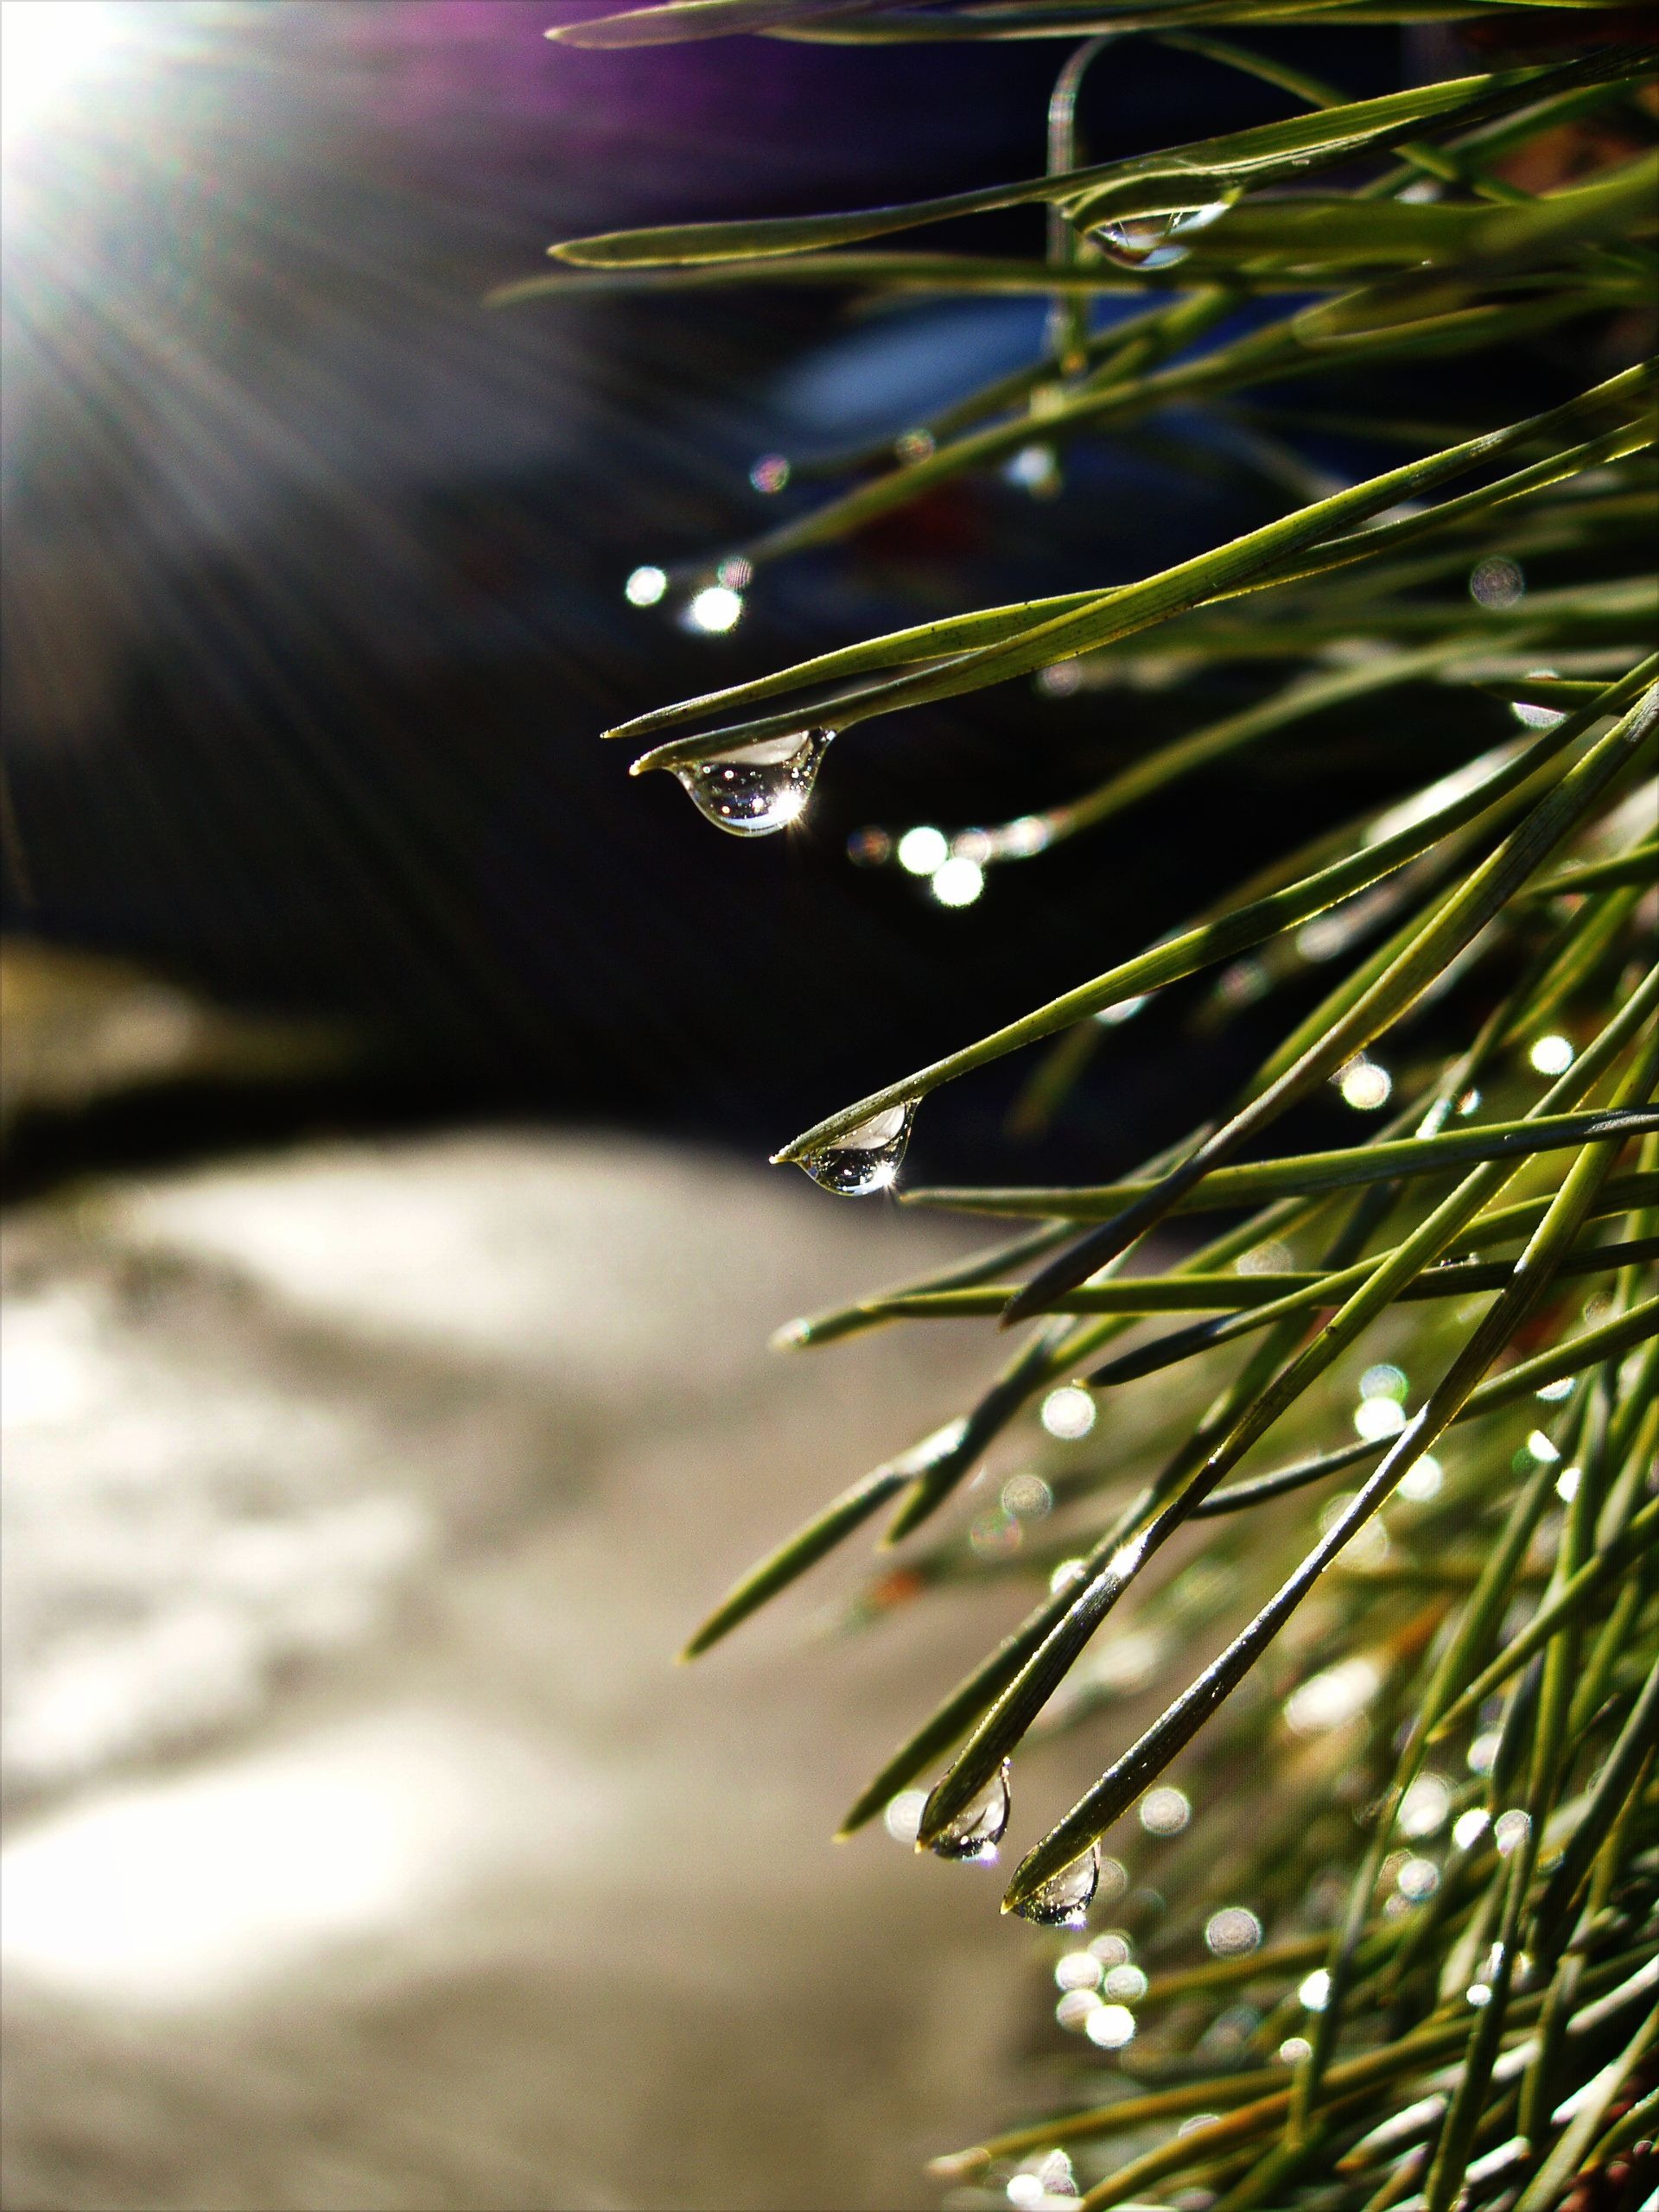
tree, water, grass, branch, dew, light, plant, sun, photography, sunlight, water drop, leaf, flower, raindrop, pine, green, flora, dew drop, twig, close up, dewdrop, needles, drops, macro photography, plant stem